Ambleside Roman Fort

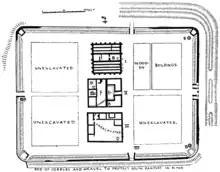
Plan of Ambleside fort, published in 1915. I. Granaries; II. Headquarters; III. Commandant's House; A. Cellar; B. Hearth or Kiln; C. Deposit of corn; D. Ditch perhaps belonging to earliest fort; E. Outer Court of Headquarters; F. Inner Court

Ambleside Roman Fort is the modern name given to the remains of a fort of the Roman province of Britannia. The ruins have been tentatively identified as those of either Galava or Clanoventa, mentioned in the Antonine Itinerary. Dating to the 1st or 2nd century AD, its ruins are located on the northern shore of Windermere at Waterhead, near Ambleside, in the English county of Cumbria, within the boundaries of the Lake District National Park.